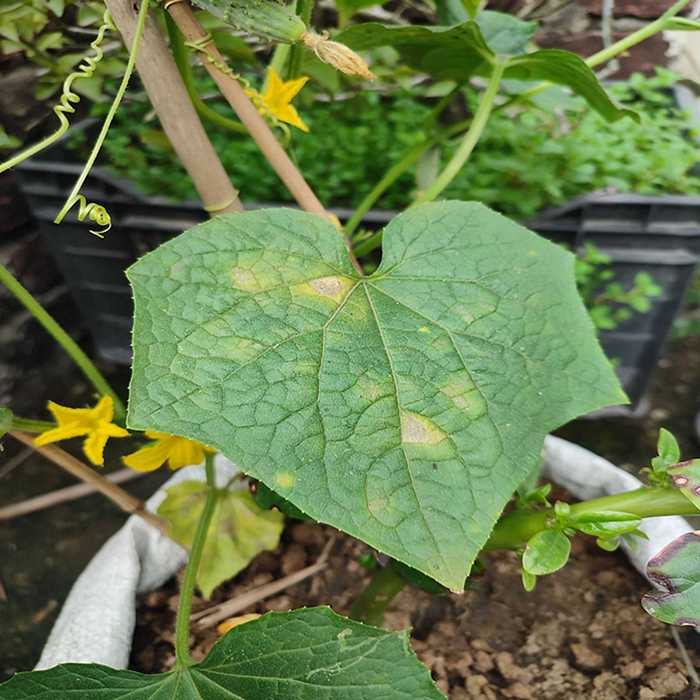
Plant: Cucumber
Label: Downy mildew